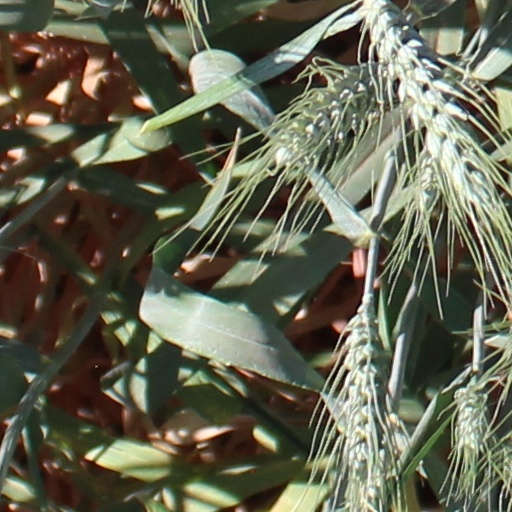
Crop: wheat